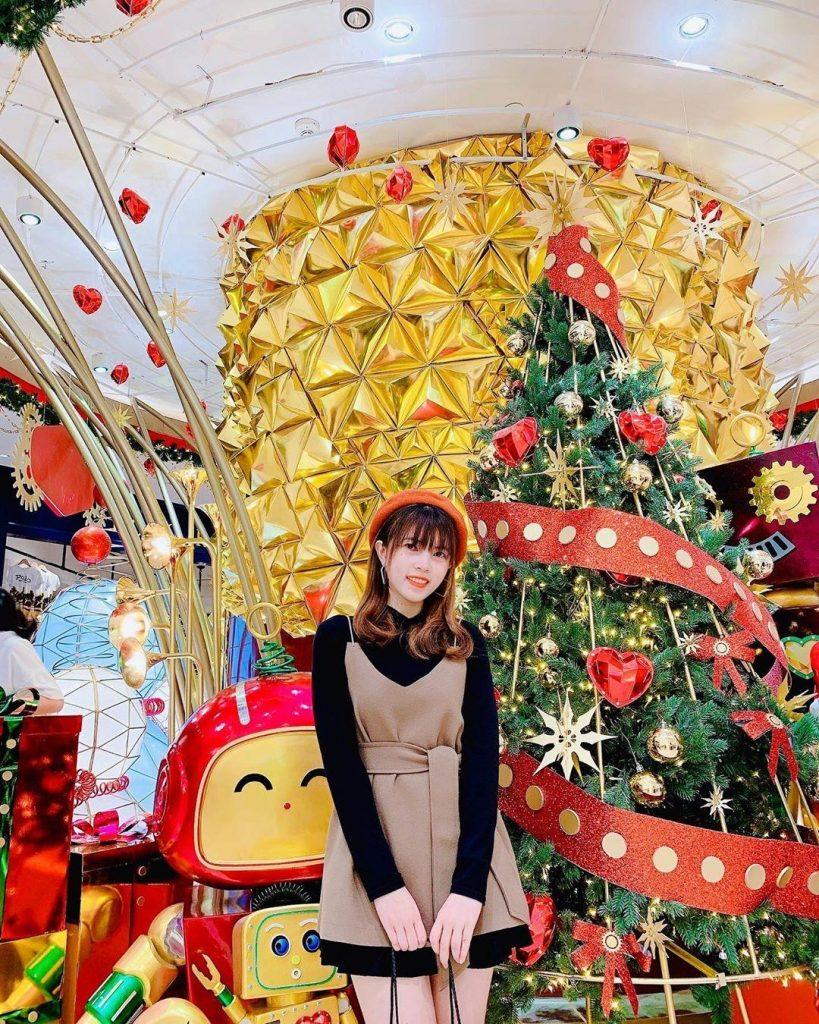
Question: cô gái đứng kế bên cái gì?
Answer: cây thông